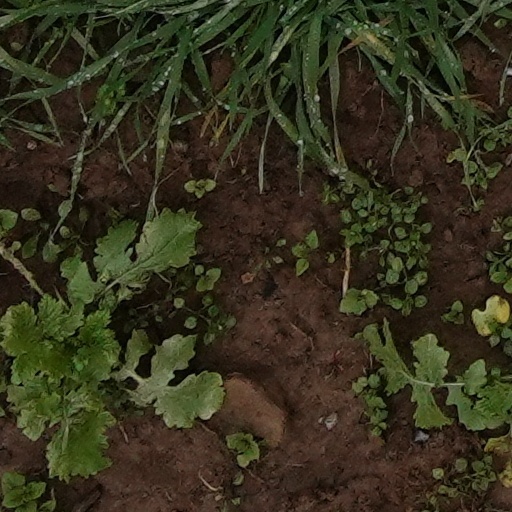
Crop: wheat